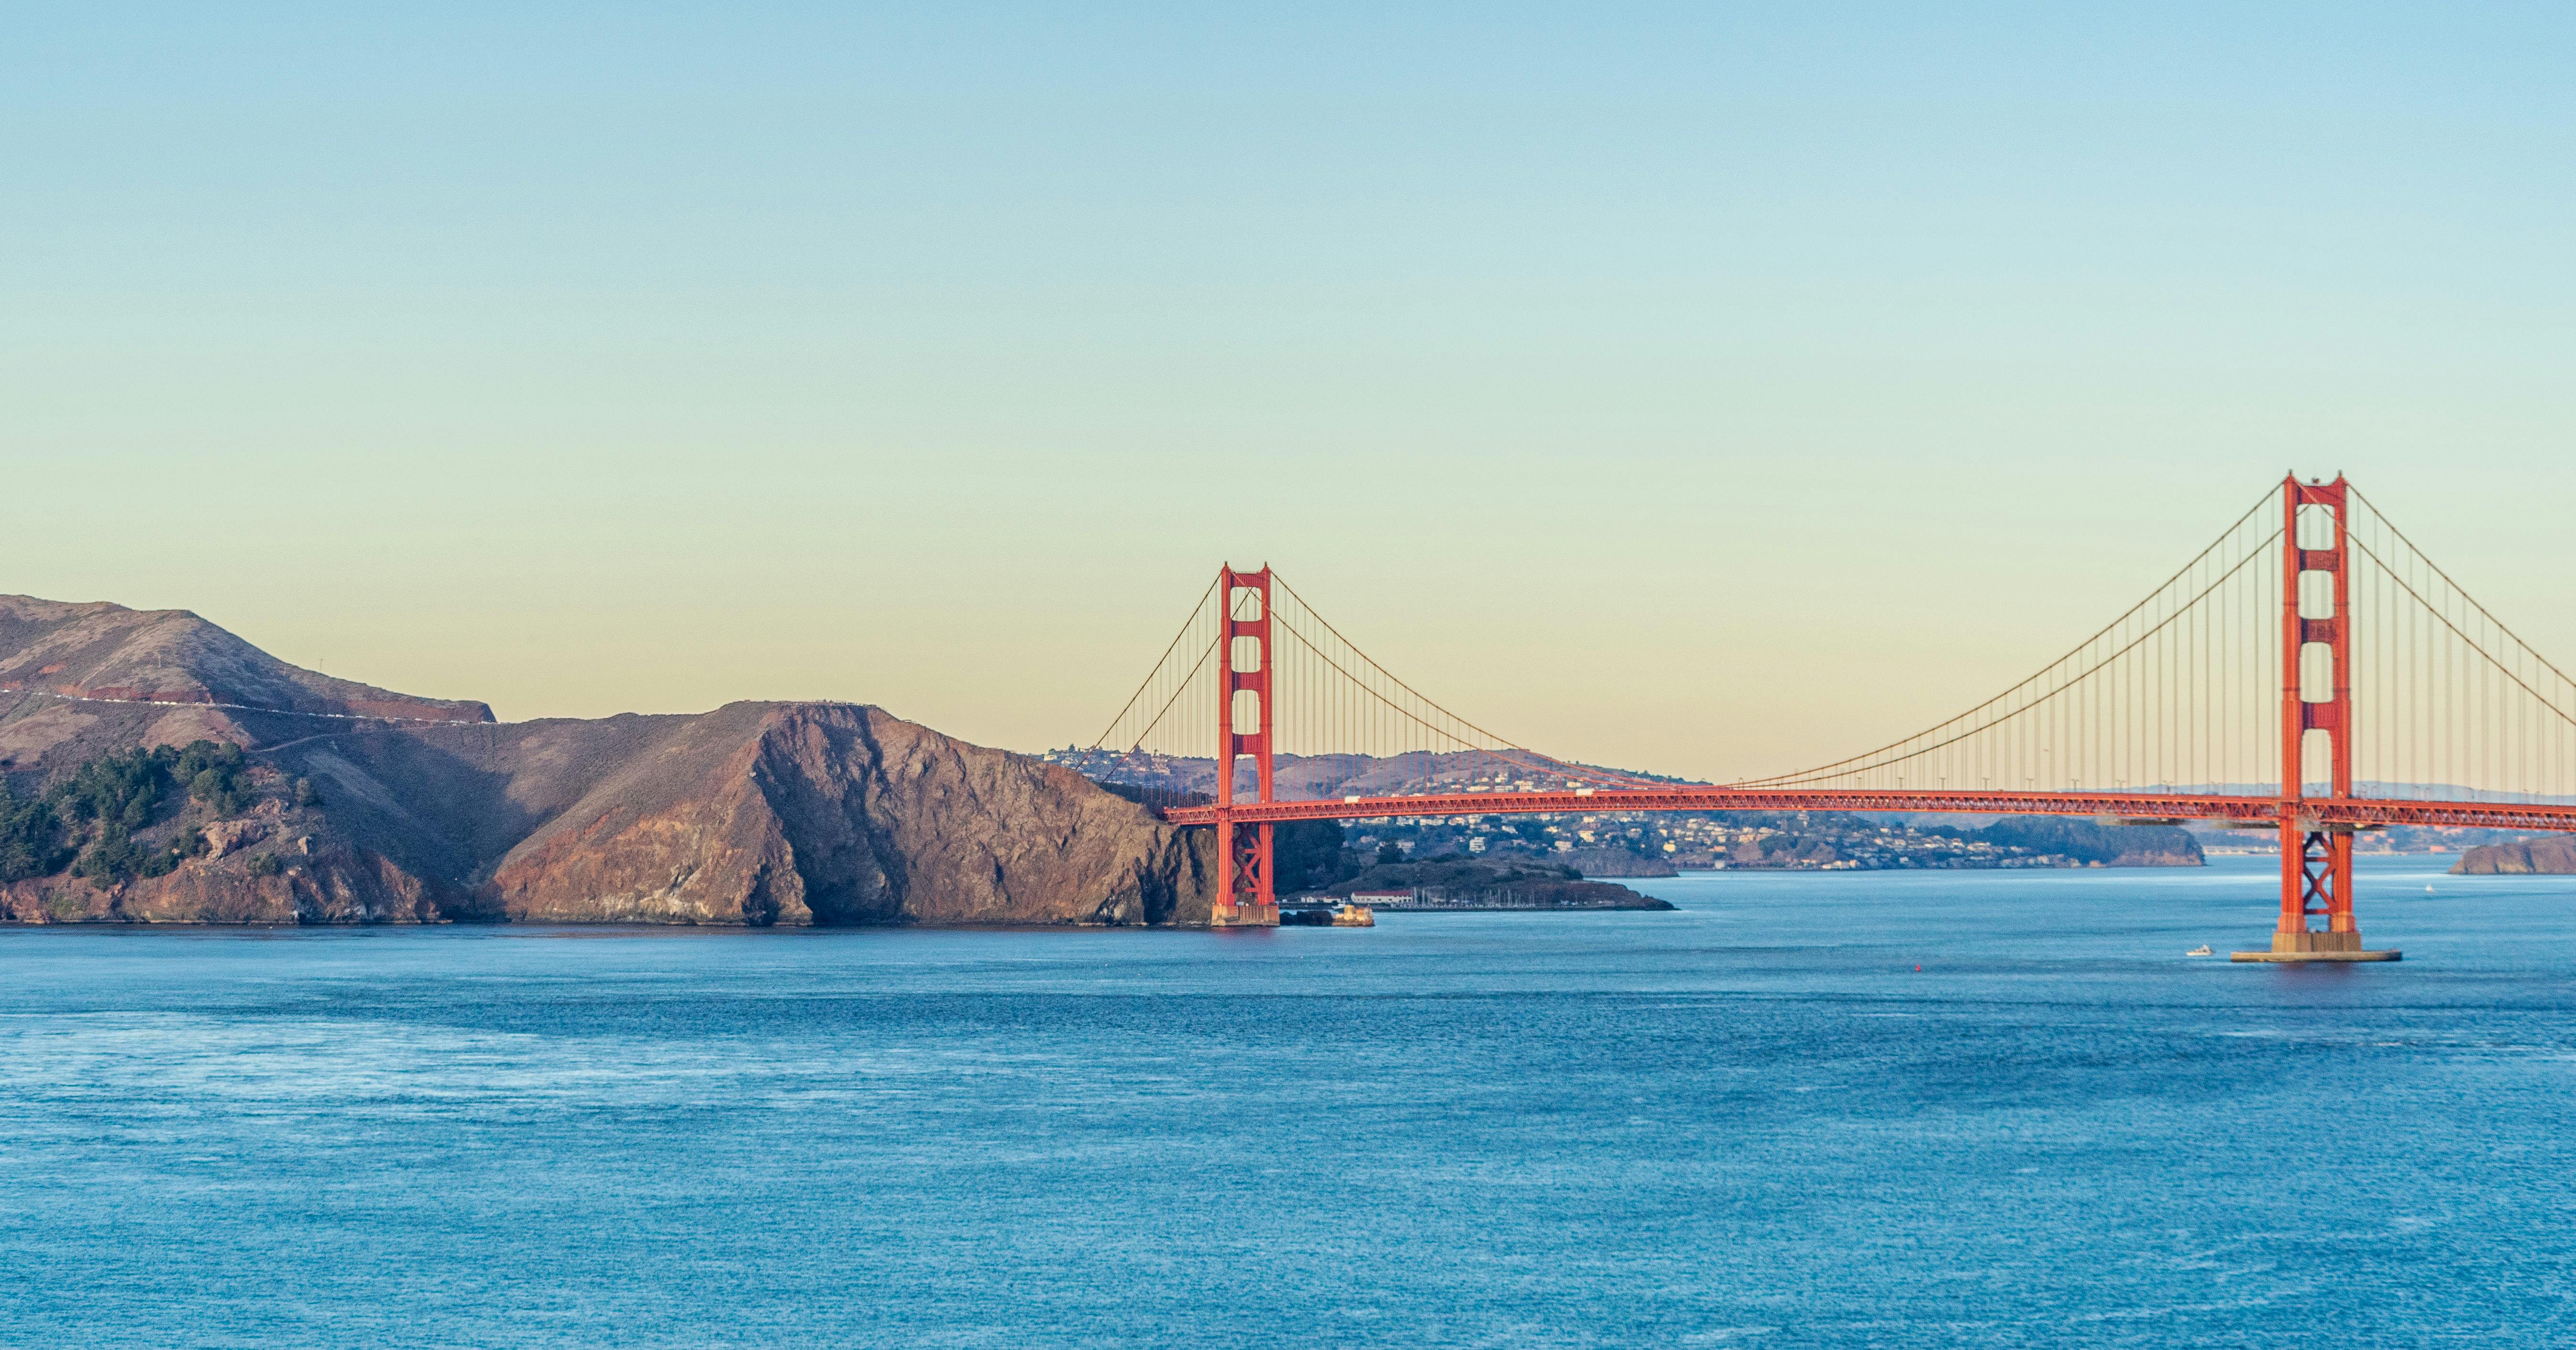
sea, water, sky, blue, horizon, cable stayed bridge, suspension bridge, headland, city, lake, bridge, extradosed bridge, fixed link, dusk, landscape, mountain, nonbuilding structure, bay, channel, ocean, beam bridge, coast, sound, tourism, evening, art, vacation, strait, klippe, hill, afterglow, river